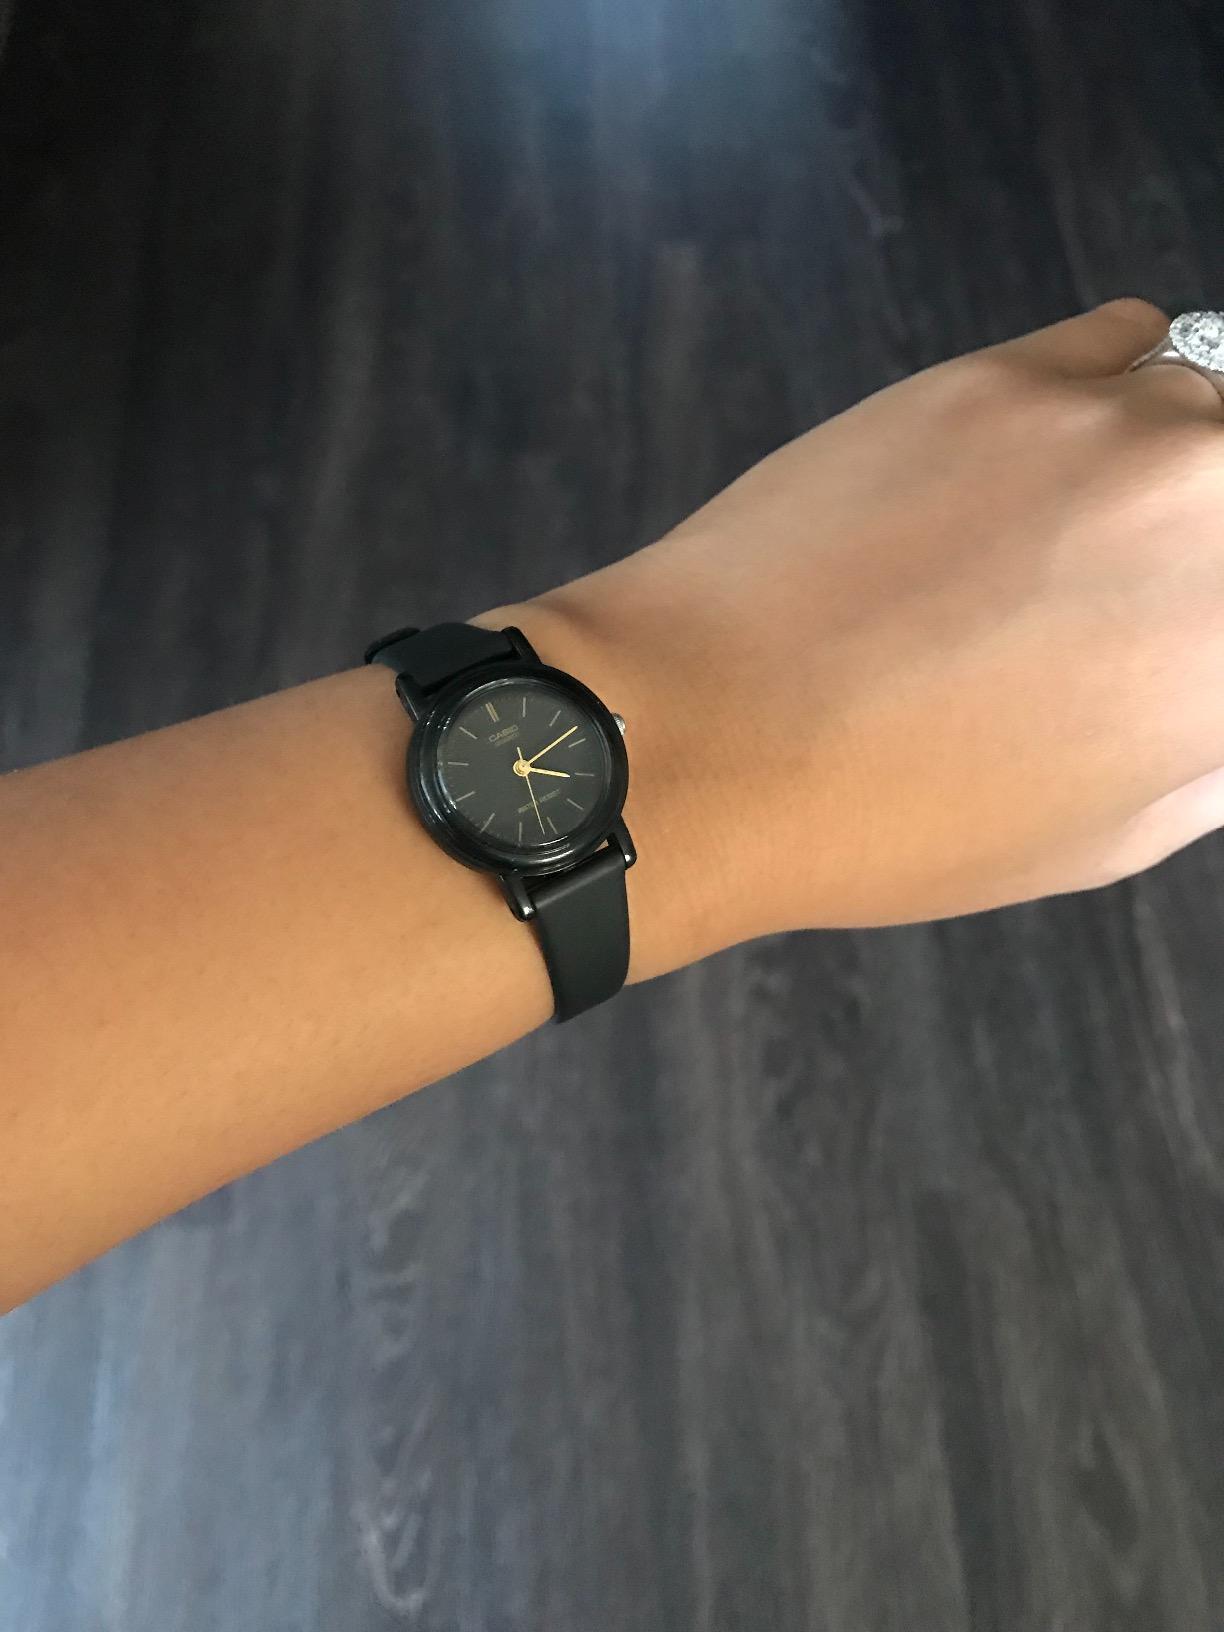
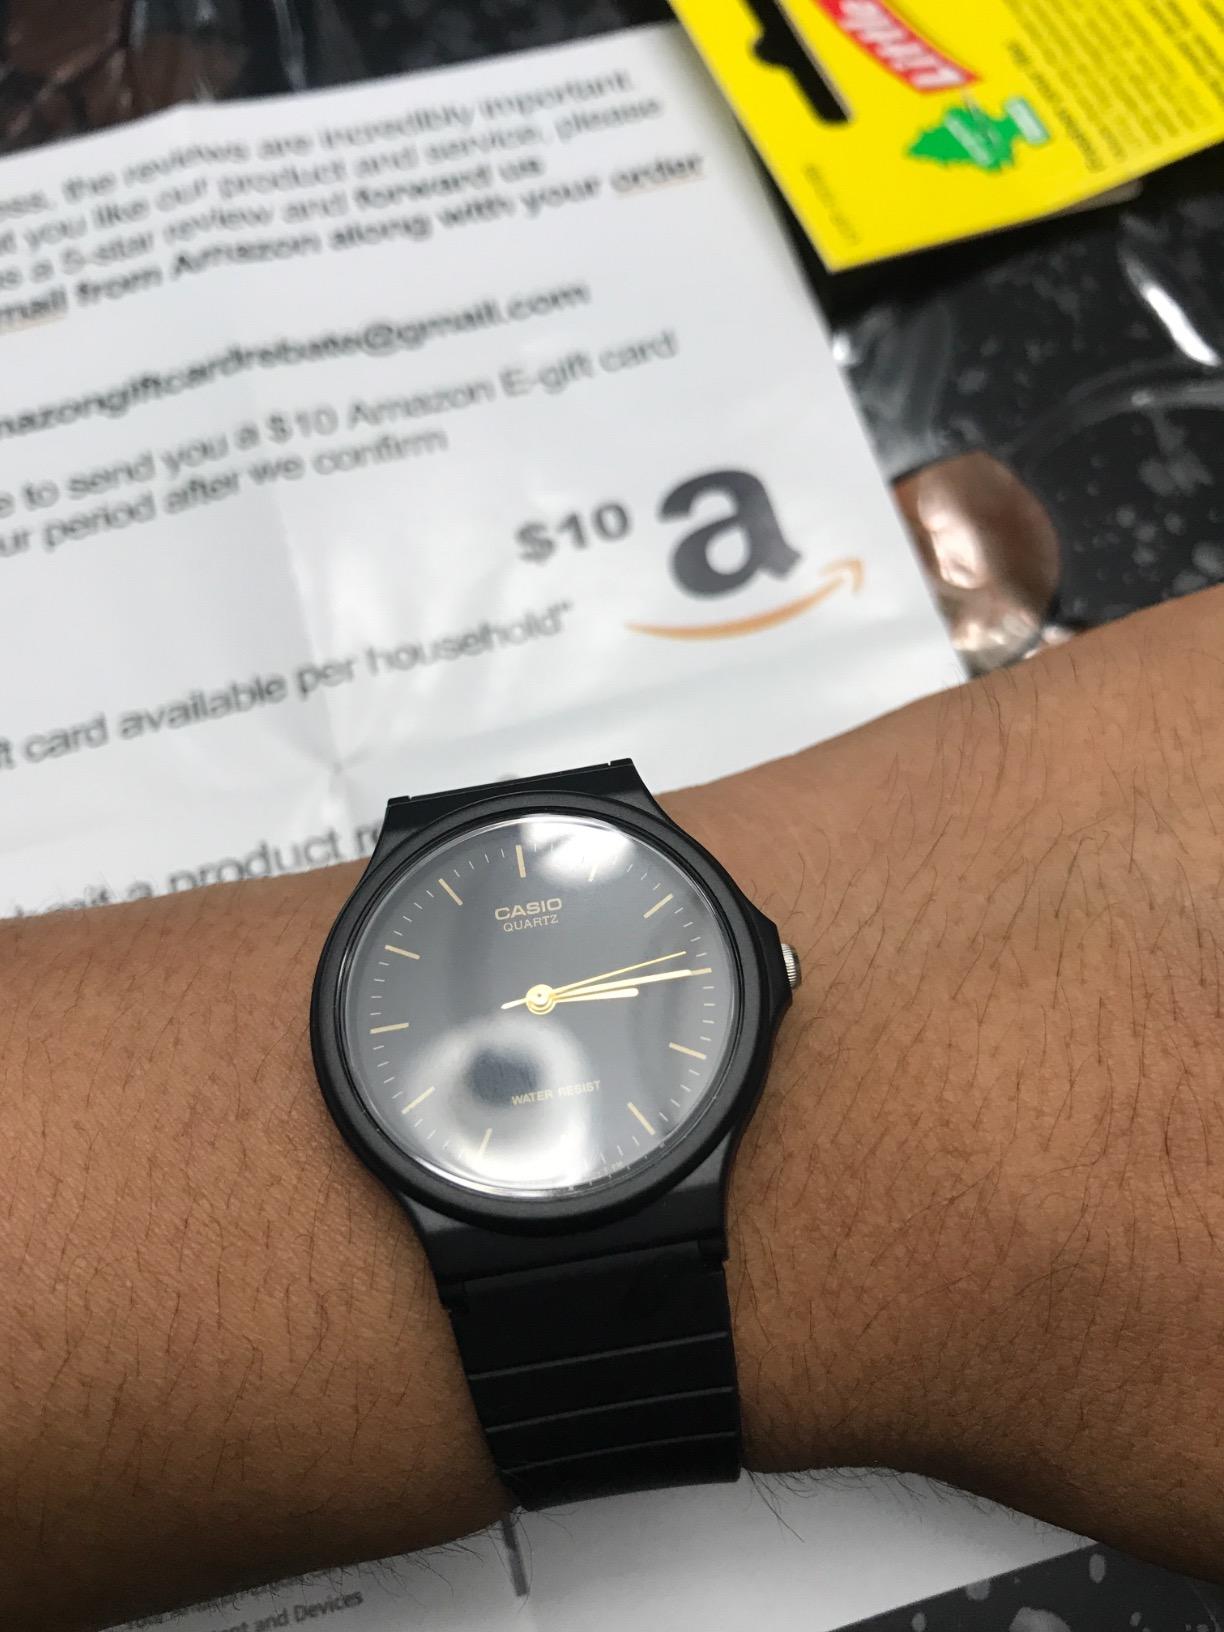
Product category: accessories_watch
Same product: no